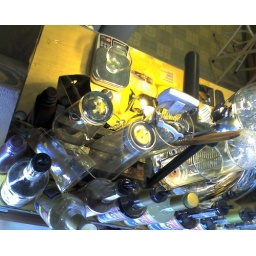
Grrrr, broke a glass filled with coffee all over my bar